Pukeahu National War Memorial Park

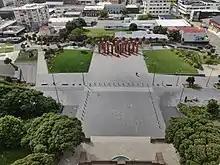
Pukeahu Park as seen from the Carillon

Pukeahu National War Memorial Park, also known as Pukeahu Park, is situated in front of the National War Memorial in the suburb of Mt Cook, Wellington, New Zealand. It opened on 18 April 2015 in time for the centenary of the World War I Gallipoli landings, and was one of the New Zealand Government's key projects to commemorate the 100th anniversary of World War I. The hill where the memorial was built was named 'Pukeahu' (from Māori "puke ahu", "sacred hill") by the Ngāi Tara iwi (tribe).